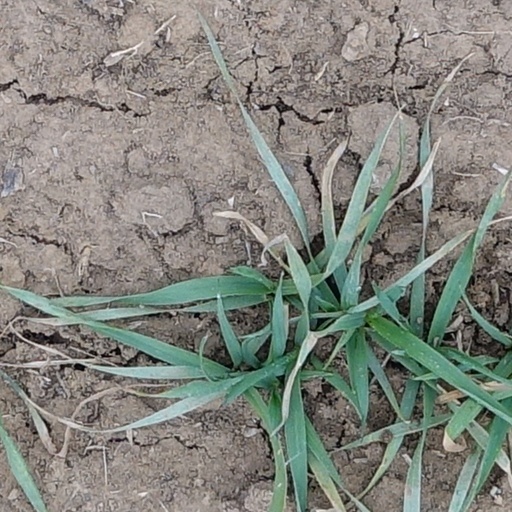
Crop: wheat